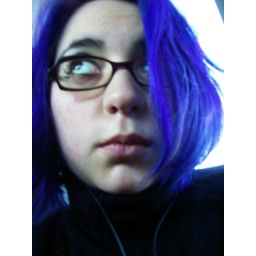
A weird girl in a bus